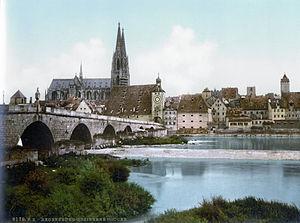
1280 : construction de l'église Sainte-Marie de la Minerve, seule église gothique de Rome.